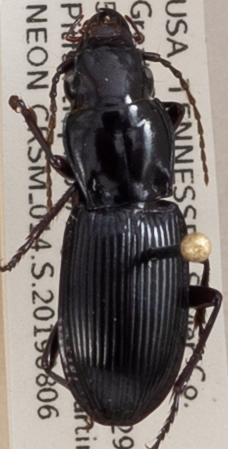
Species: Pterostichus acutipes acutipes
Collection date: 2019-08-06
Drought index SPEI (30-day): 1.69
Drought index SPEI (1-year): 2.09
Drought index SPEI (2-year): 2.09